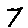
Label: 7